John N. Forrest

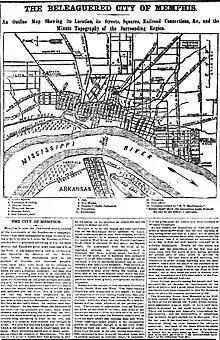
"New York Times" map of 1862 Memphis including location of Worsham House and the Memphis and Hernando plank road; Forrest's slave jail was on Adams between 2nd and 3rd; the open area marked Row served as a steamboat landing where Memphis slavers would load chained people for shipment to New Orleans or Vicksburg

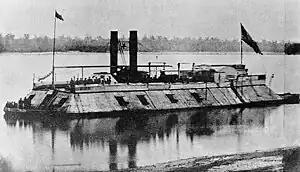
USS "Carondelet" anchored somewhere in the Mississippi River watershed

Nathan Bedford Forrest's five younger brothers, including John, were "ideal junior partners" who contributed to a "building a formidable slave-trading operation." According to historian Frederic Bancroft in "Slave-Trading in the Old South" (1931), "By 1860, Forrest had demonstrated what success an...energetic man could achieve in a few years by buying and selling slaves instead of beasts and real estate. Since the decline of Bolton, Dickens & Co. he had become one of the best known and richest slave-traders in all the South...his five brothersin sequence John, William, Aaron, Jesse, and Jeffreyengaged in the same business with him." Bancroft wrote that "According to references during the Bolton trial, John (a cripple from a wound received in the Mexican War) and William were associated with N. B. F. in slave-trading as early as 1857."